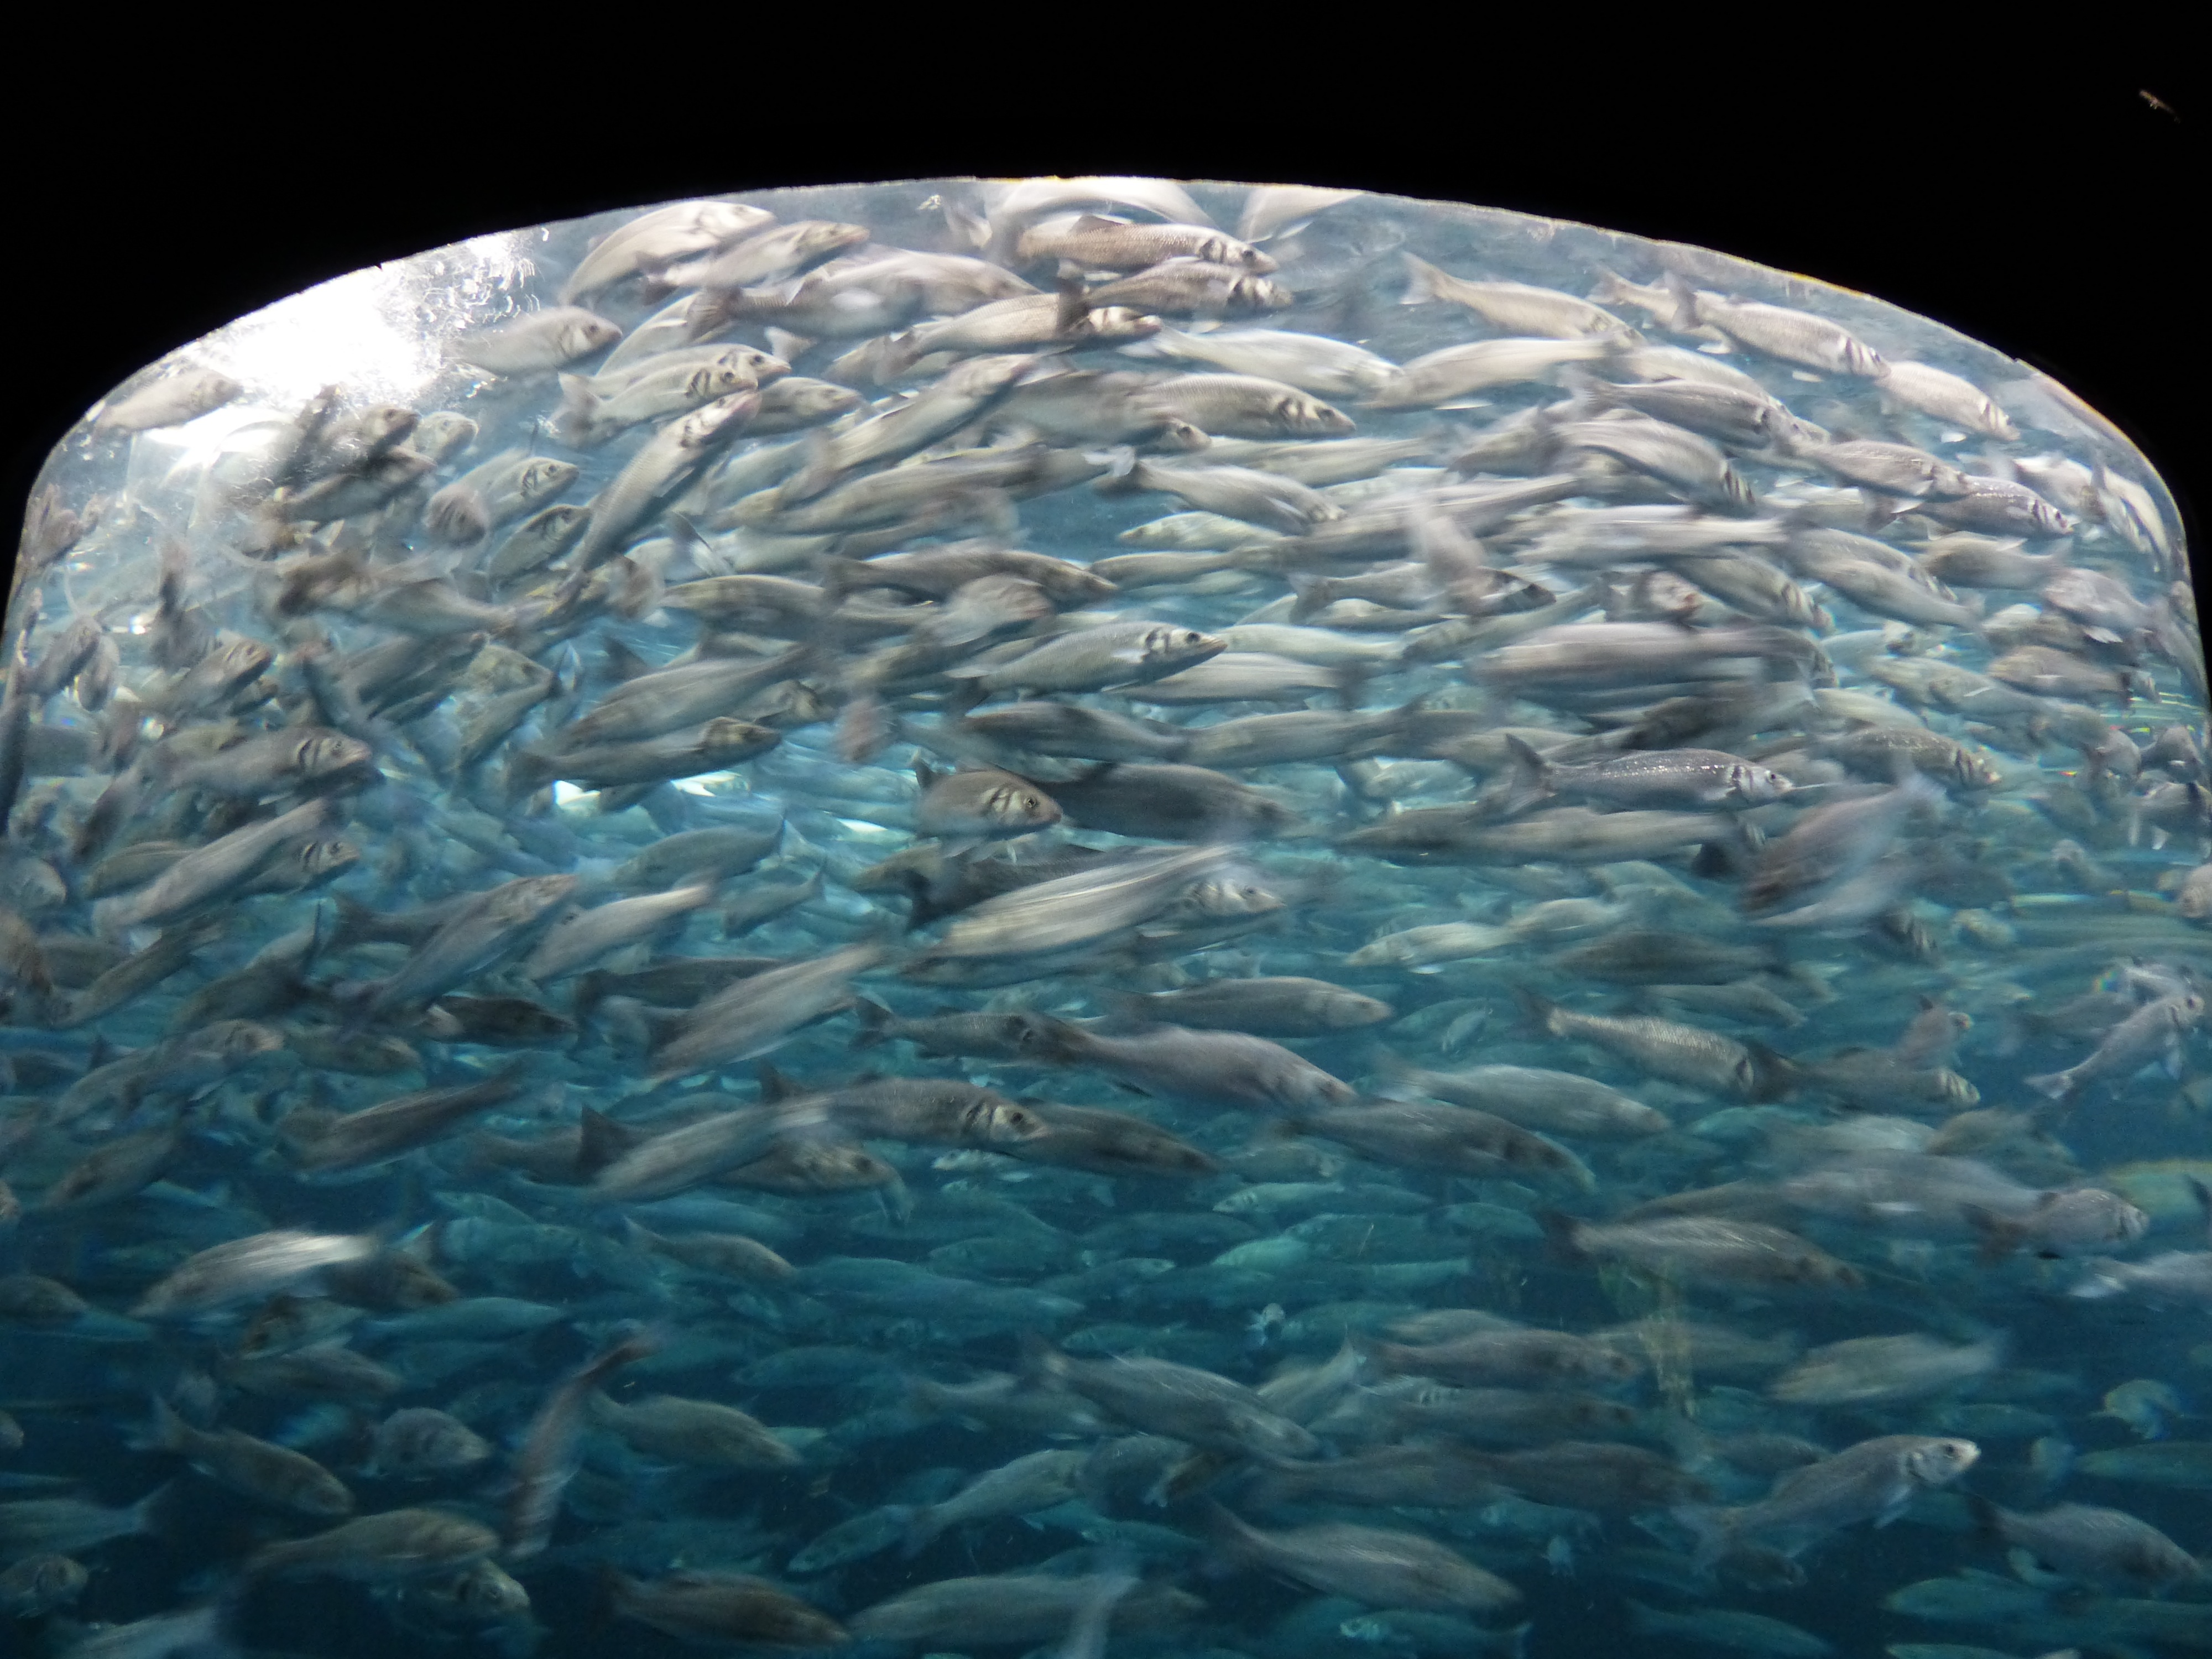
biology, fish, movement, aquarium, sardines, fish swarm, swarm, european sardine, marine biology, glass cylinder, sardina pilchardus, atlantic sardines, sardina pegs, clupeidae